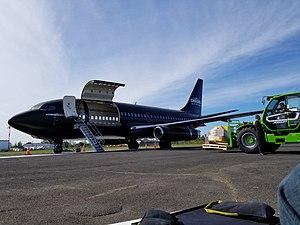
Chrono Aviation est une compagnie aérienne québécoise qui offre des services de vols charters spécialisé d’avions partout au Canada depuis 2012. La compagnie aérienne est basée à Montréal, Québec et Rimouski.